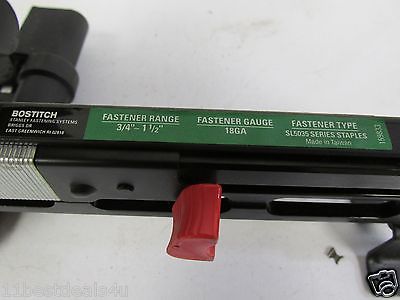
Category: stapler